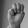
ASL letter: M